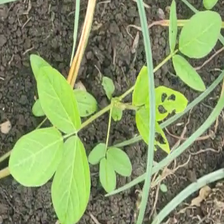
Weed species: Asian_Pigeonwings_(Clitoria Ternatea)